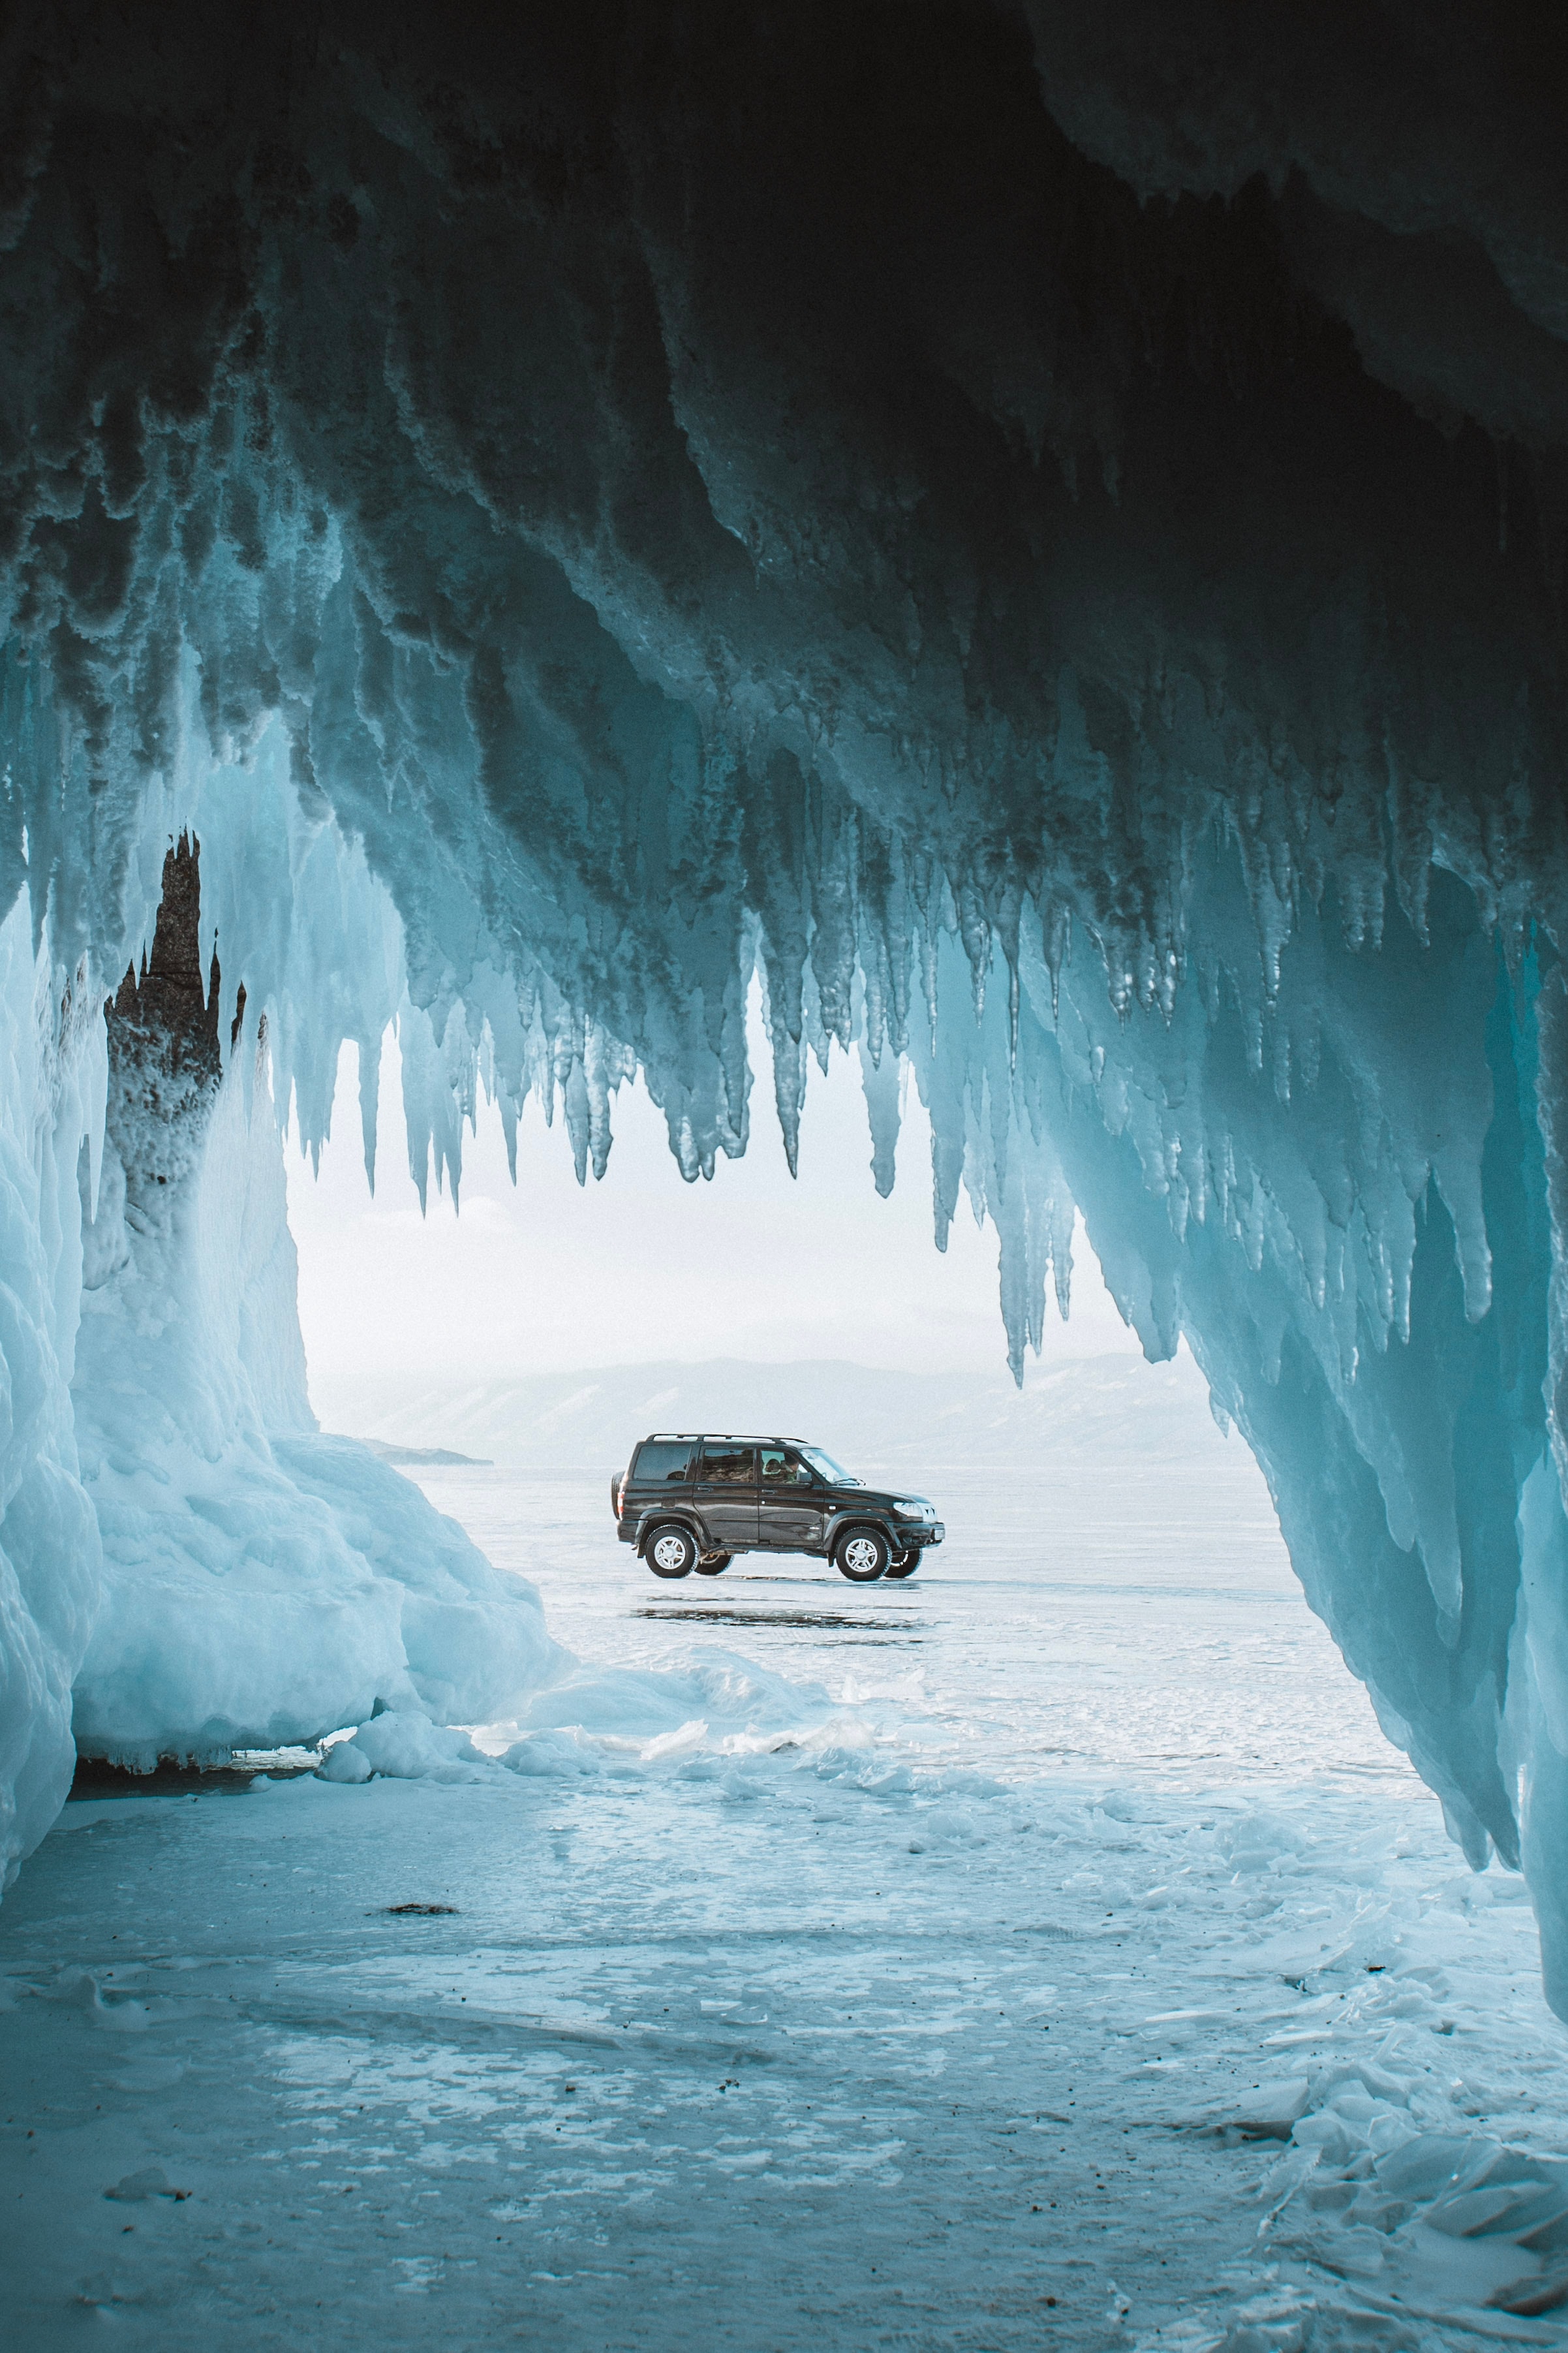
snow, glacier cave, vehicle, polar ice cap, sea ice, watercourse, water, ice cap, automotive lighting, automotive tire, freezing, car, tree, ice cave, glacial landform, formation, landscape, geological phenomenon, melting, winter, iceberg, cave, geology, darkness, frost, electric blue, arctic ocean, automotive design, glacier, arctic, ocean, rock, automotive exterior, sky, illustration, sound, sea cave, wave, sea, luxury vehicle, ice